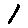
Label: 1